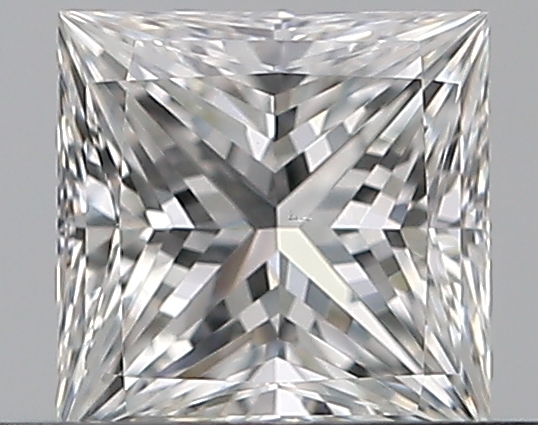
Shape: princess
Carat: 0.5
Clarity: VS2
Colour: F
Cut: EX
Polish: VG
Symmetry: VG
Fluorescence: N
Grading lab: GIA
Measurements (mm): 4.38 x 4.38 x 3.21